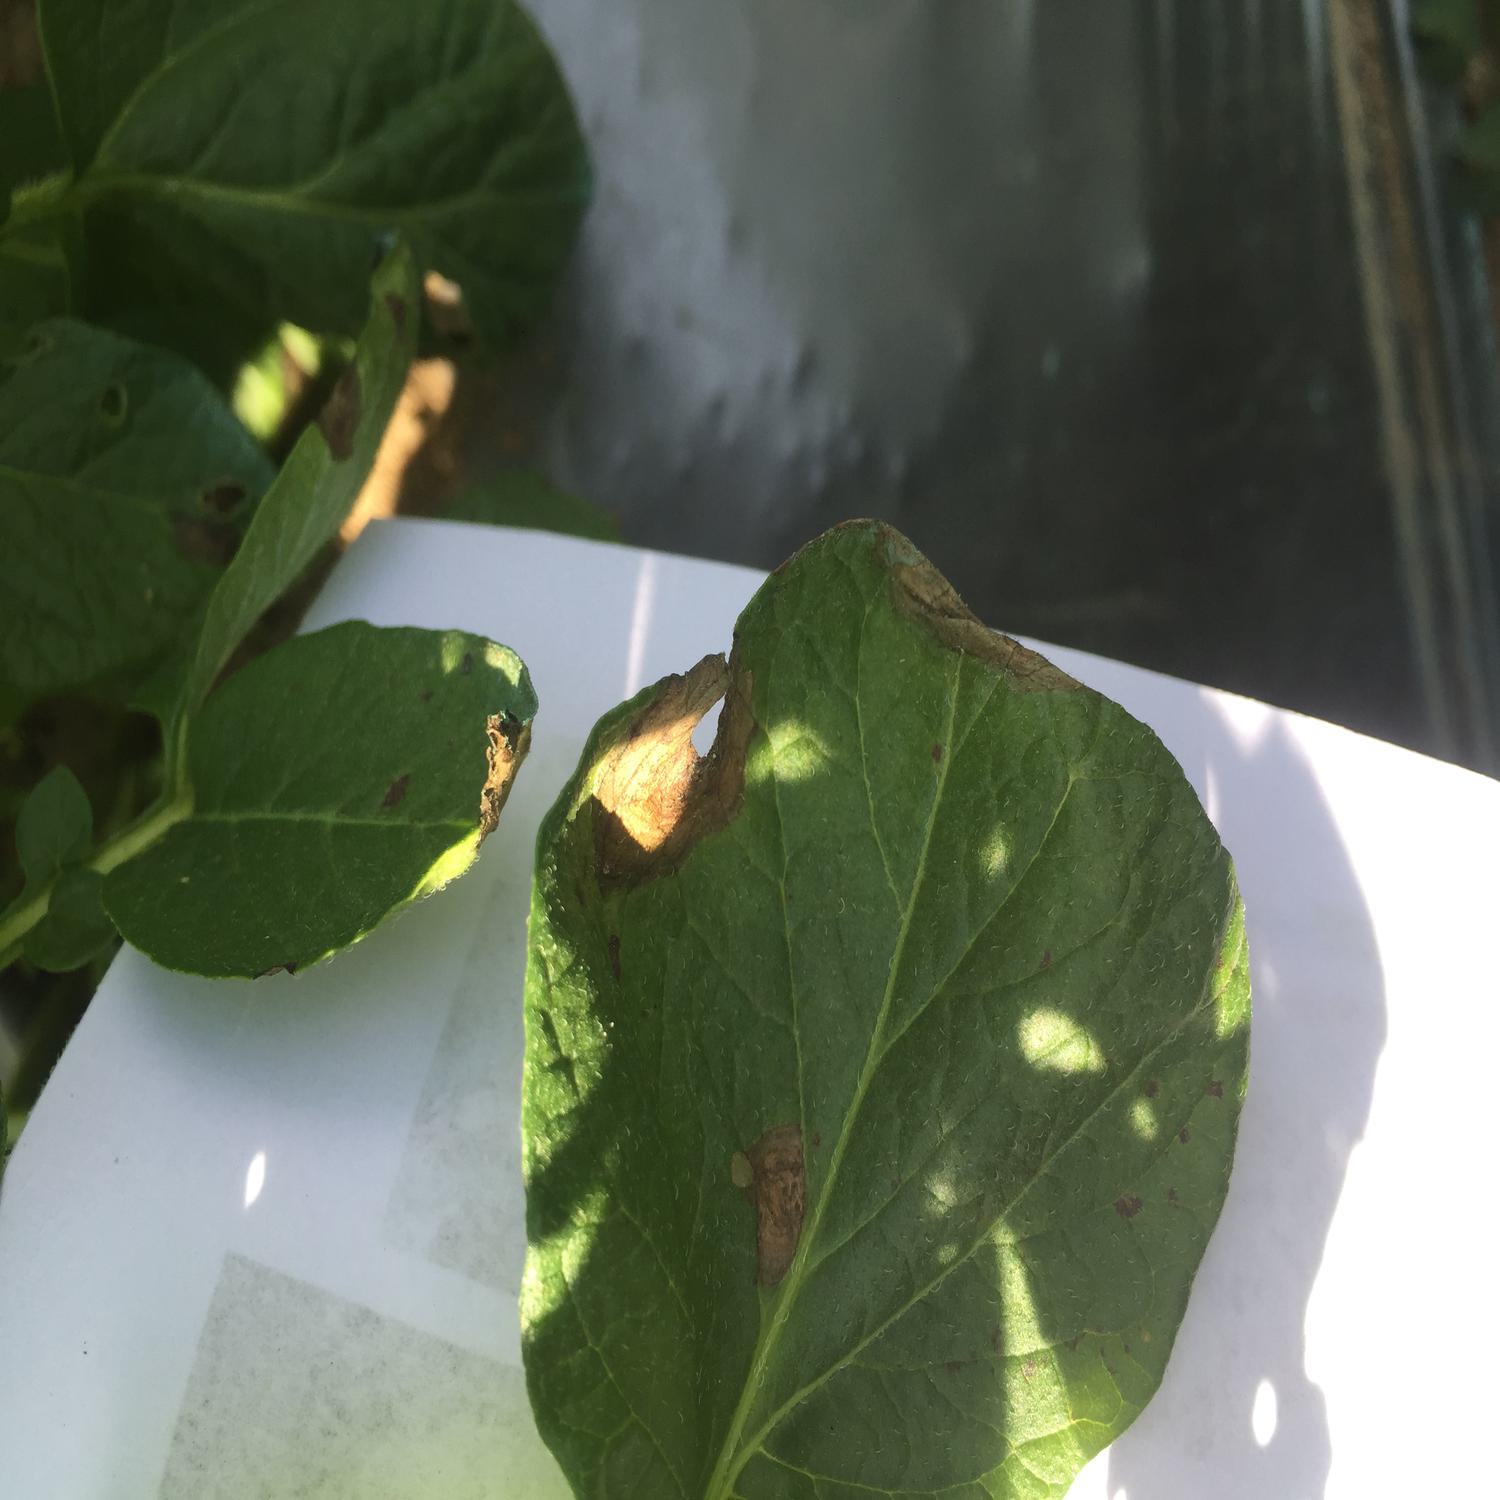
Label: Fungi